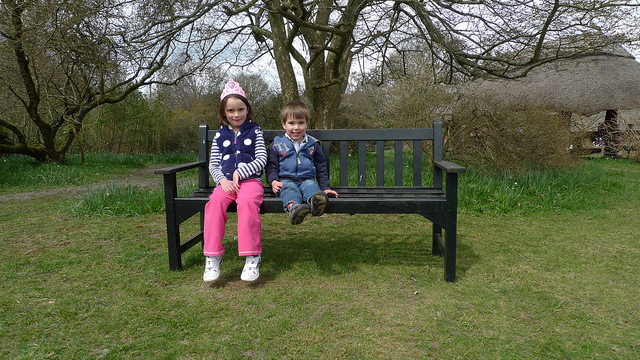
user: Given an image and a question. Answer the question in a short answer. Question: How are these two people related? Short Answer:
assistant: sibling